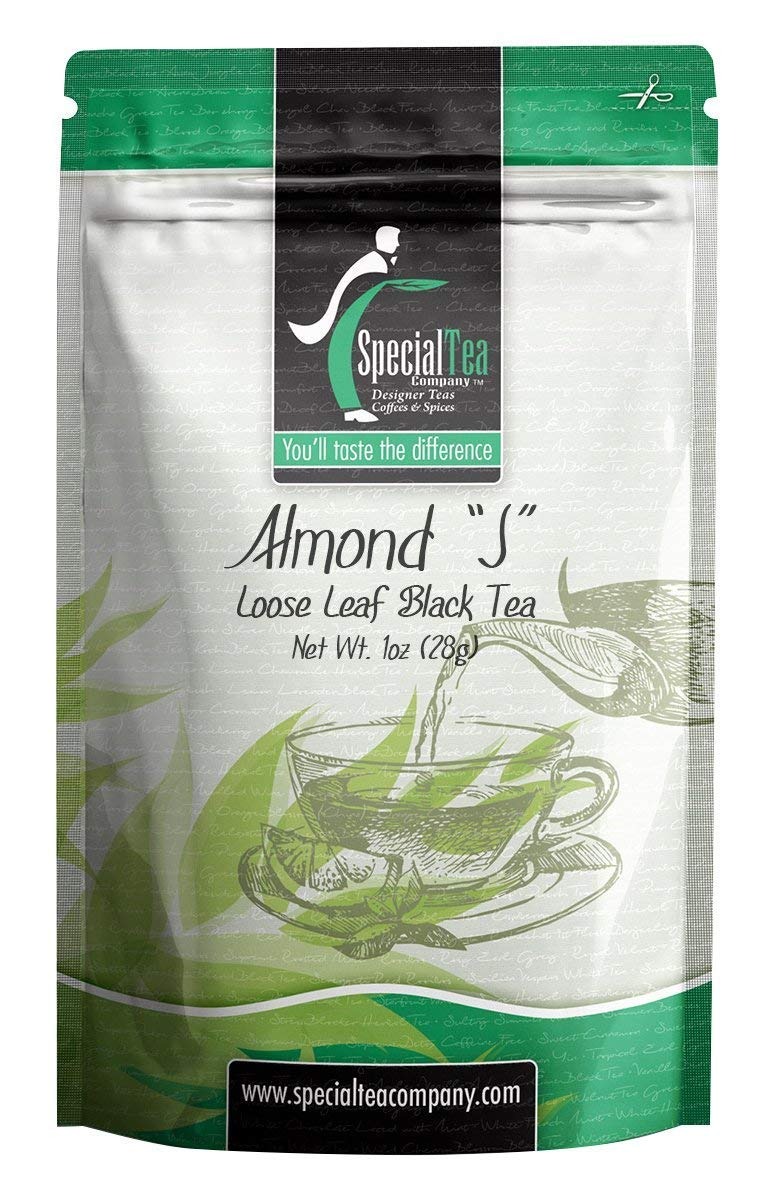
Item Name: Special Tea Almond J Loose Leaf, Black Tea, 1 oz
Bullet Point 1: Makes about 10 - 12 cups of tea.
Bullet Point 2: Premium gourmet loose leaf tea.
Bullet Point 3: Premium tea leaves have all their essential oils intact, so the flavor, quality and health benefits are maintained.
Bullet Point 4: Packed in a reseal able foil pouch to retain freshness.
Bullet Point 5: Individually hand packed in the USA.
Bullet Point 6: Black tea is a type of tea that is more oxidized than oolong, green and white teas. All four types are made from leaves of the shrub (or small tree) Camellia sinensis.
Value: 1.0
Unit: ounce

Price: 8.17